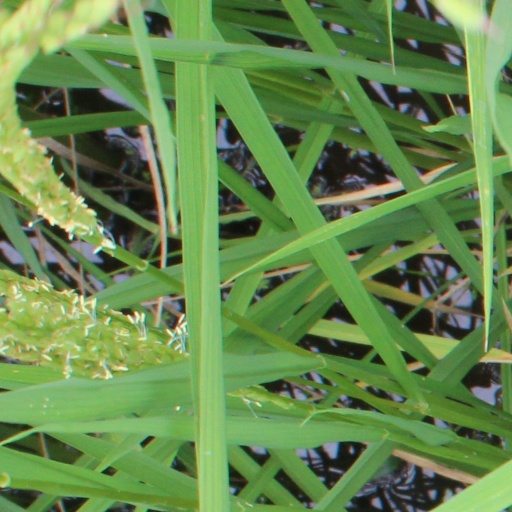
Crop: rice